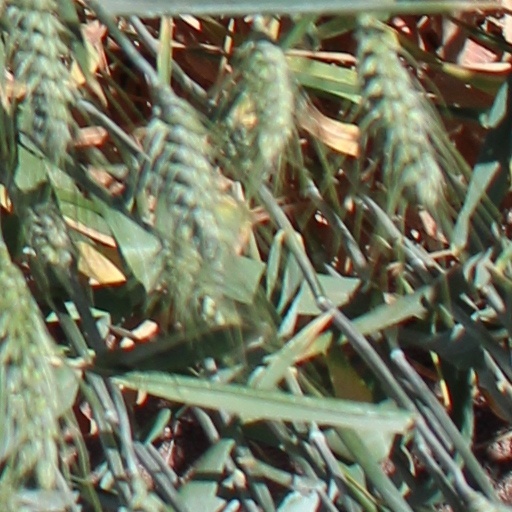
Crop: wheat